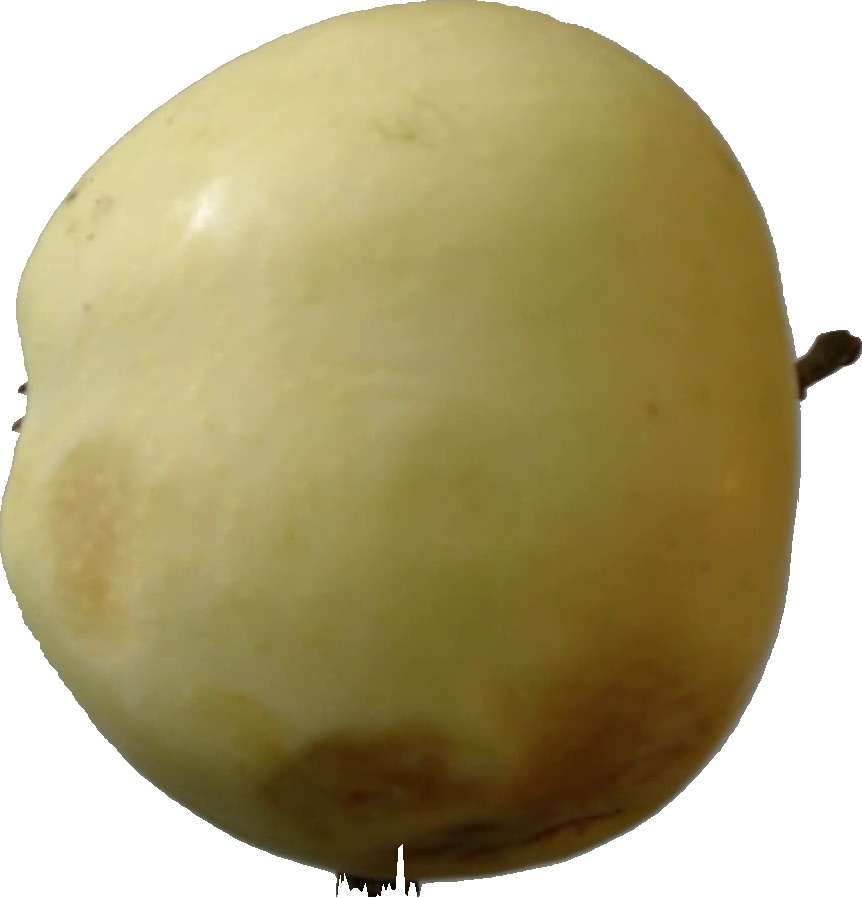
Label: apple_hit_1